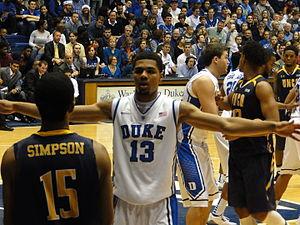
Michael Gbinije, né le 5 juin 1992, à Hartford, au Connecticut, est un joueur de basket-ball américano-nigérian. Il évolue aux postes de meneur et d'arrière.